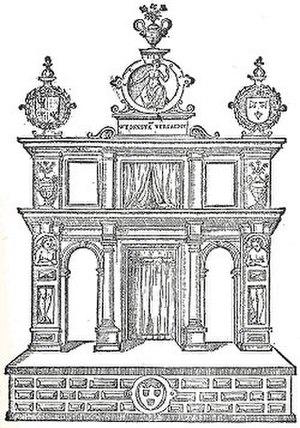
Willem van Haecht, né à Anvers vers 1530 et mort après 1585 et avant 1612 aux Pays-Bas septentrionaux, est un poète et dramaturge d'expression néerlandaise et l'un des facteurs de la chambre de rhétorique anversoise De Violieren.
Dans les Pays-Bas méridionaux, le landjuweel est la plus haute distinction pour une troupe de théâtre amateur. Il trouve son origine historique dans les concours entre les chambres de rhétorique de différentes villes des anciens Pays-Bas.
De Violieren, est une des chambres de rhétorique d'Anvers. Son origine remonte au XVᵉ siècle. Elle remplissait le rôle de département littéraire et dramatique d'expression néerlandaise de la guilde de Saint-Luc. Fusionnées à partir de 1660, les chambres De Violieren et De Olijftak, gardèrent le nom de cette dernière société jusqu'à la dissolution de la chambre fusionnée en 1762. En 1887, une troupe de théâtre amateur reprit le nom de l'ancienne chambre de rhétorique De Violieren.
Les chambres de rhétorique étaient à l'origine des lieux de réunions, chambres ou camerae où se retrouvaient des professionnels d'un même métier ou des habitants d'un même quartier urbain au XVᵉ siècle pour échanger des informations et causer sous un patronage religieux. Comme ces « compagnies de quartier » prennent goût aux réunions ou veillées où se développent une certaine curiosité savante, littéraire, musicale et théâtrale et même un art de la représentation et de la formation des initiés vis-à-vis des novices entrants, elles se muent au-delà des groupes de parole ou d'expression, en associations d'affidés ou de membres adhérents promouvant une ou plusieurs disciplines à maîtriser, une ou plusieurs activités artistiques ou en véritables sociétés littéraires, artistiques, musicales et poétiques. L'essor ne concerne plus seulement les contrées urbanisées des Pays-Bas, comme Anvers, Audenarde, Bruges, Bruxelles, Gand, Lille, Liège, Tournai, Ypres... mais aussi les moindres villages des bons pays. La plupart des chambres de rhétorique s'affuble au XVIᵉ siècle de dénominations poétiques et de blasons de reconnaissance, en langue héraldique.